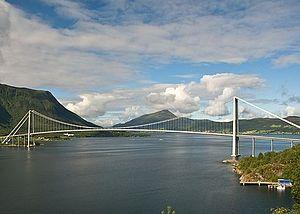
Le pont de Gjemnessund est un pont routier sur la route européenne E39 dans le comté de Møre og Romsdal, Norvège